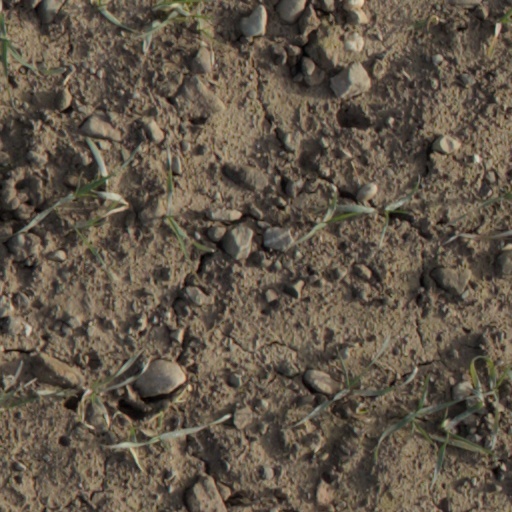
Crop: wheat